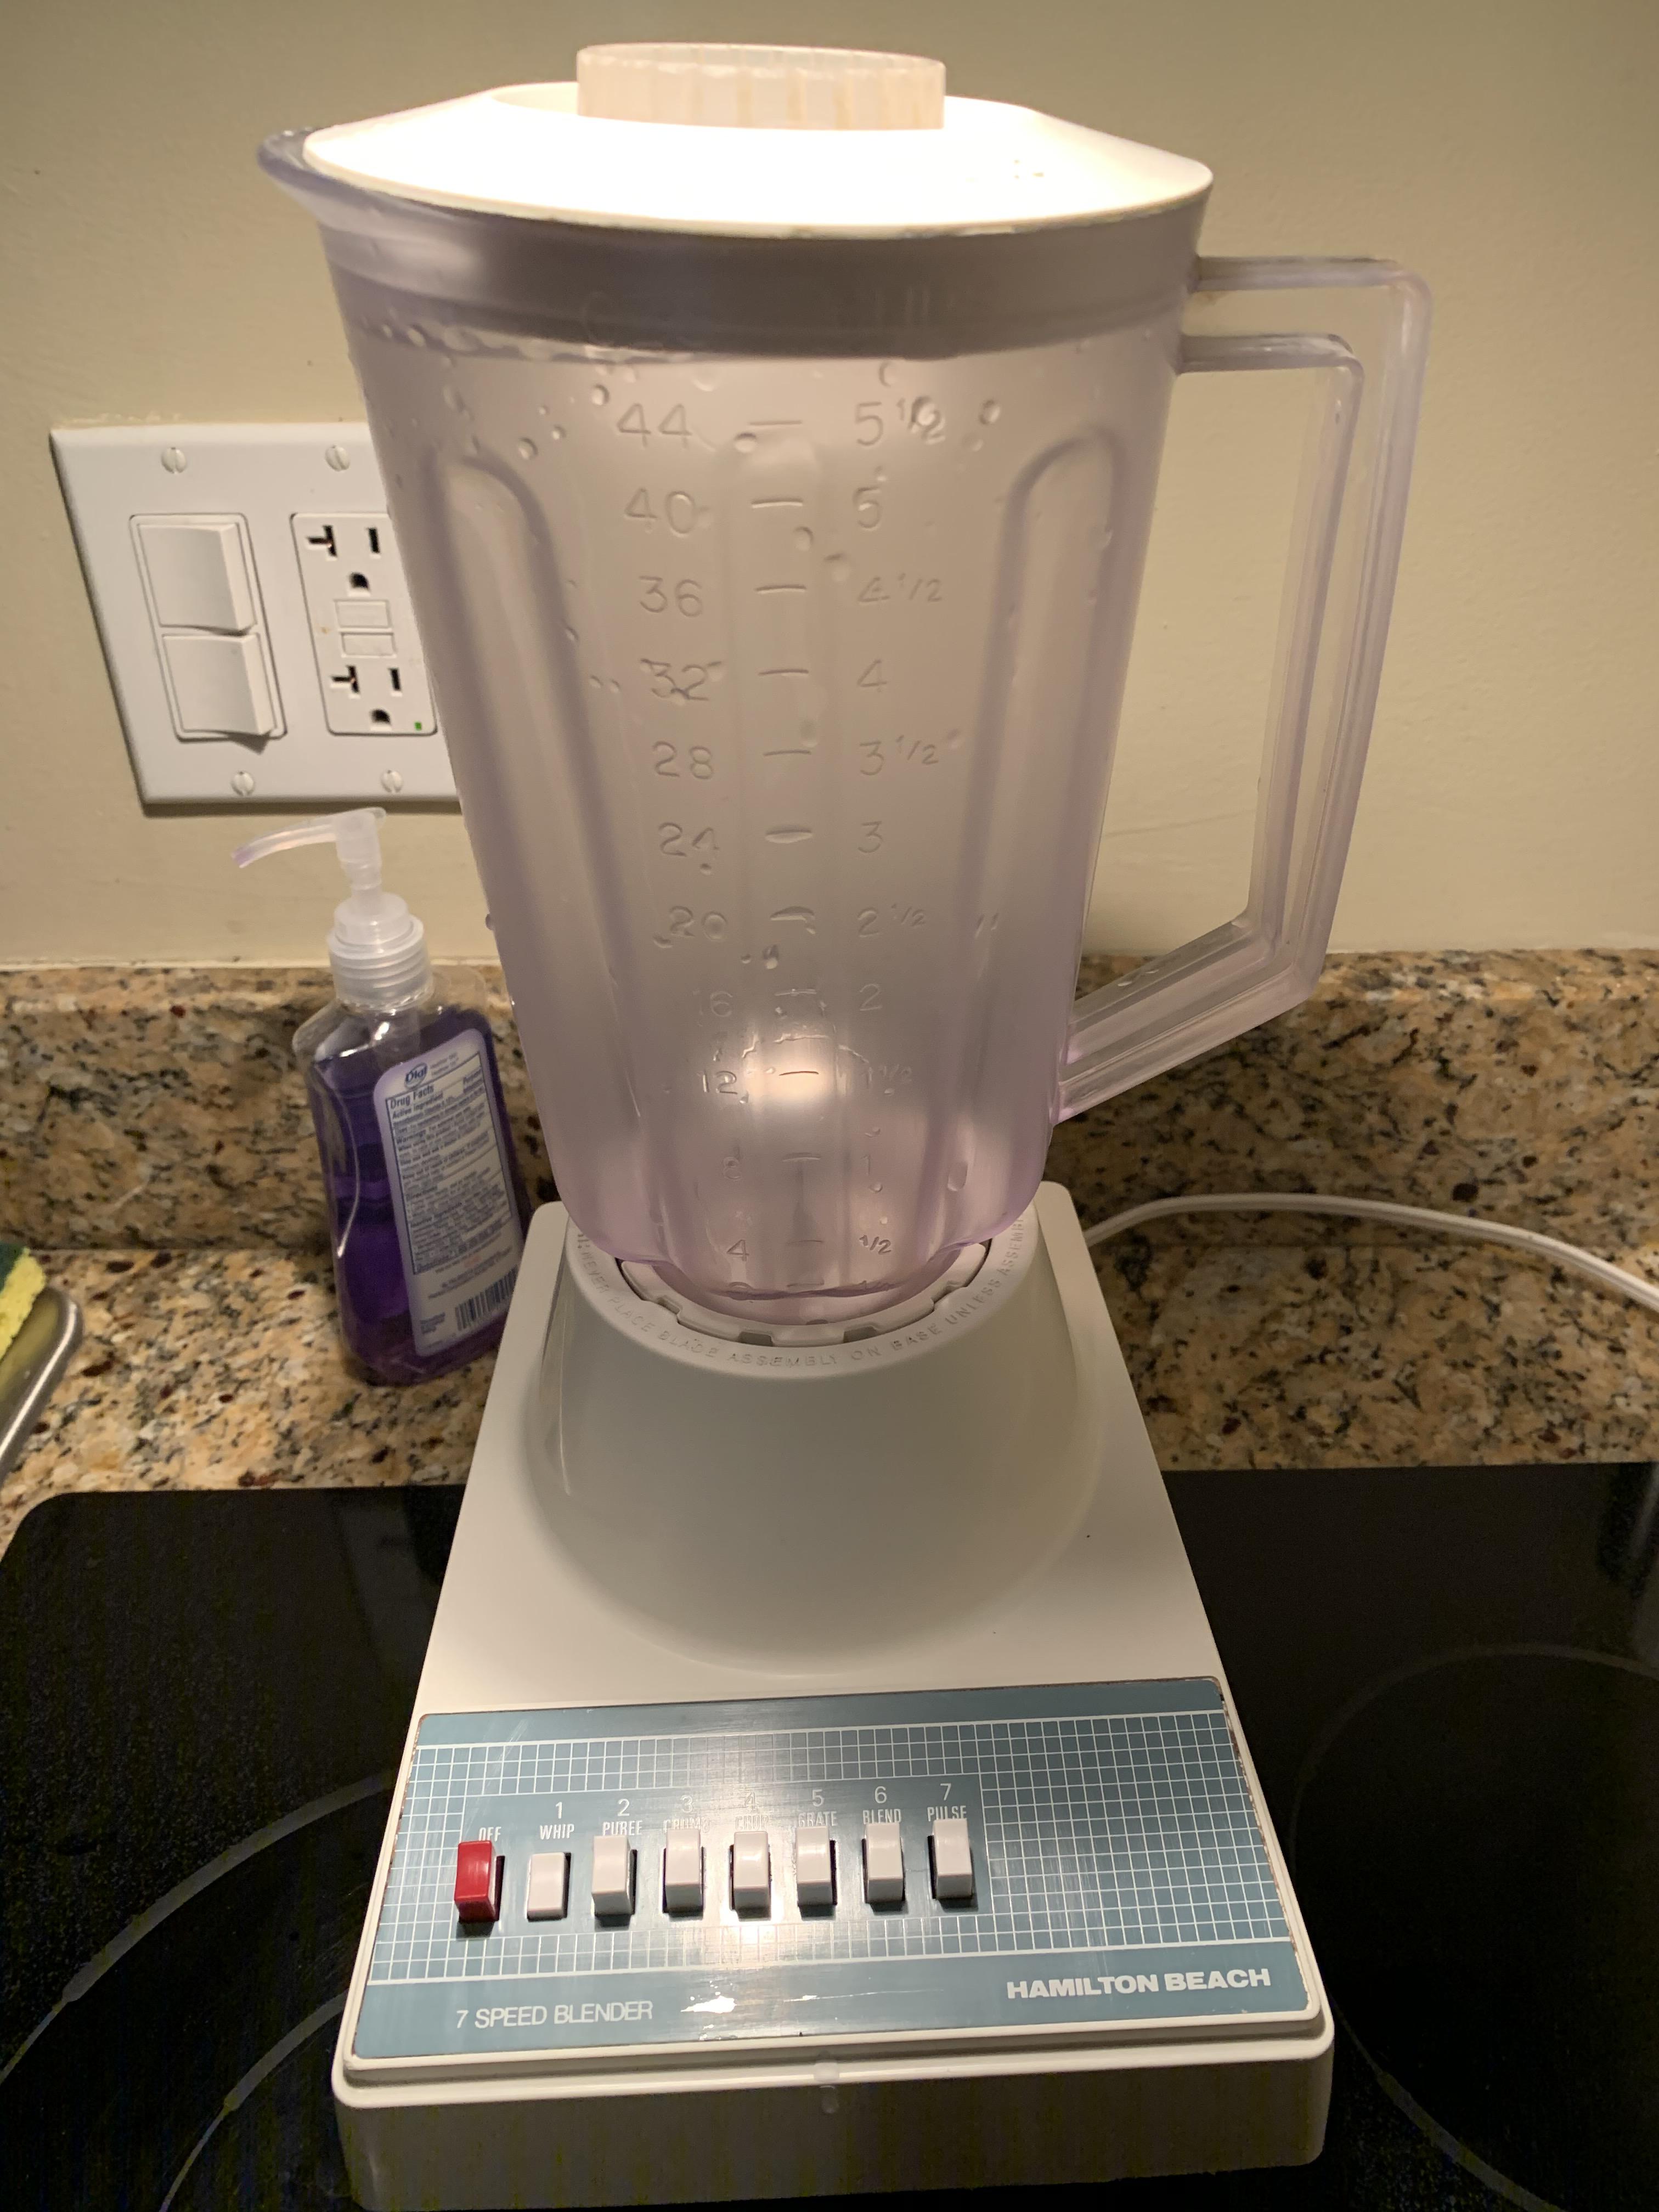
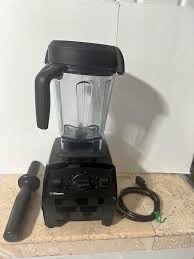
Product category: items_blender
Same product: no